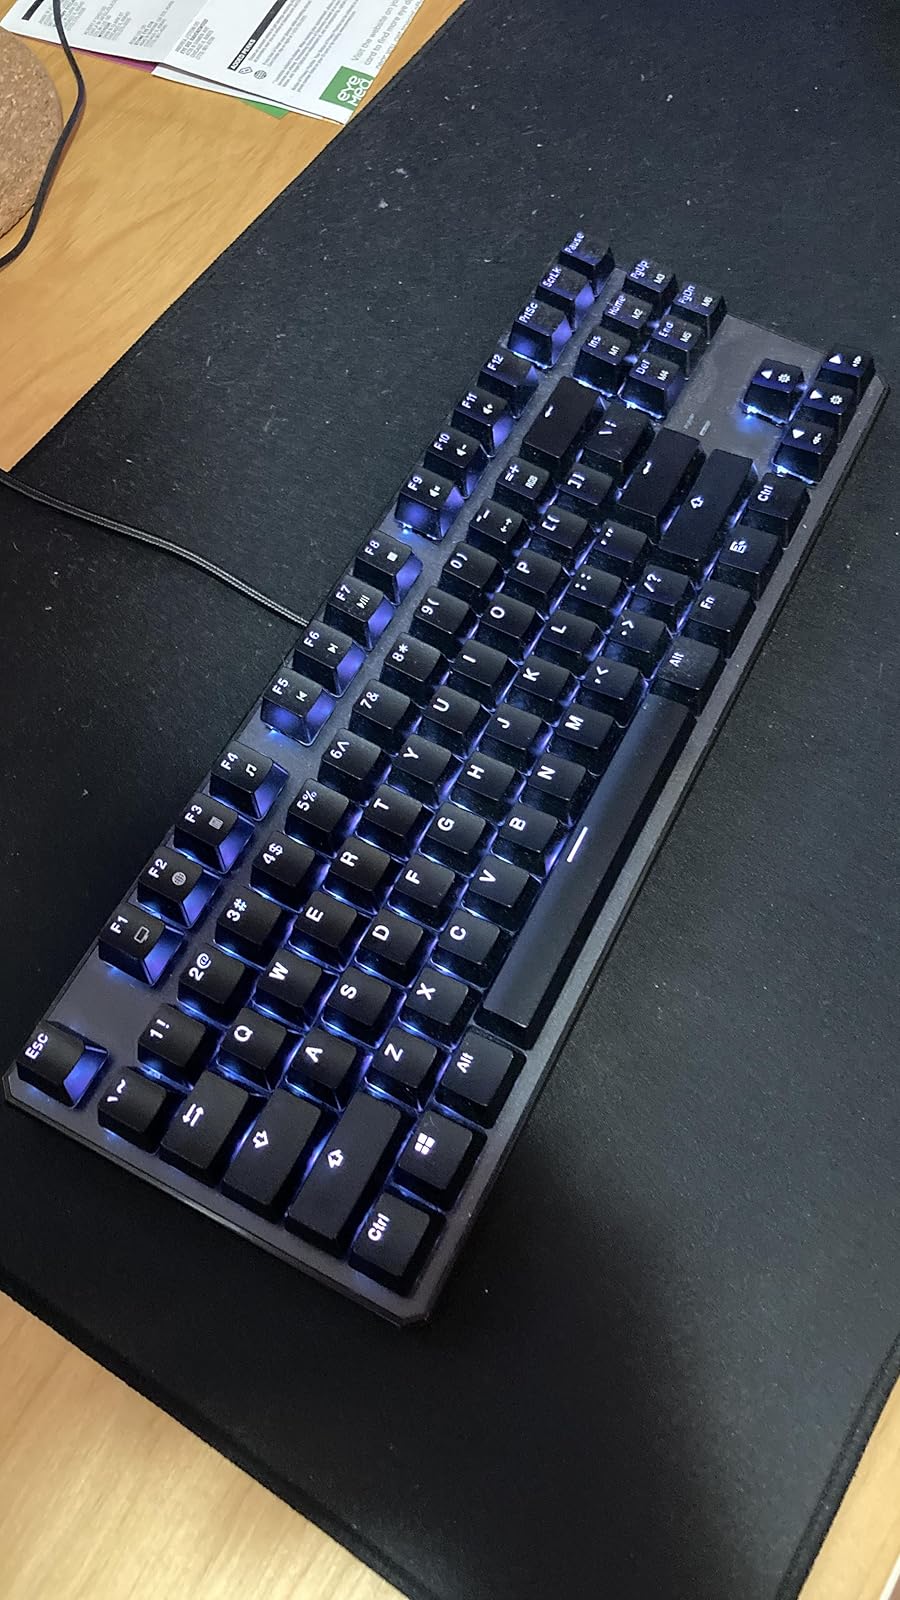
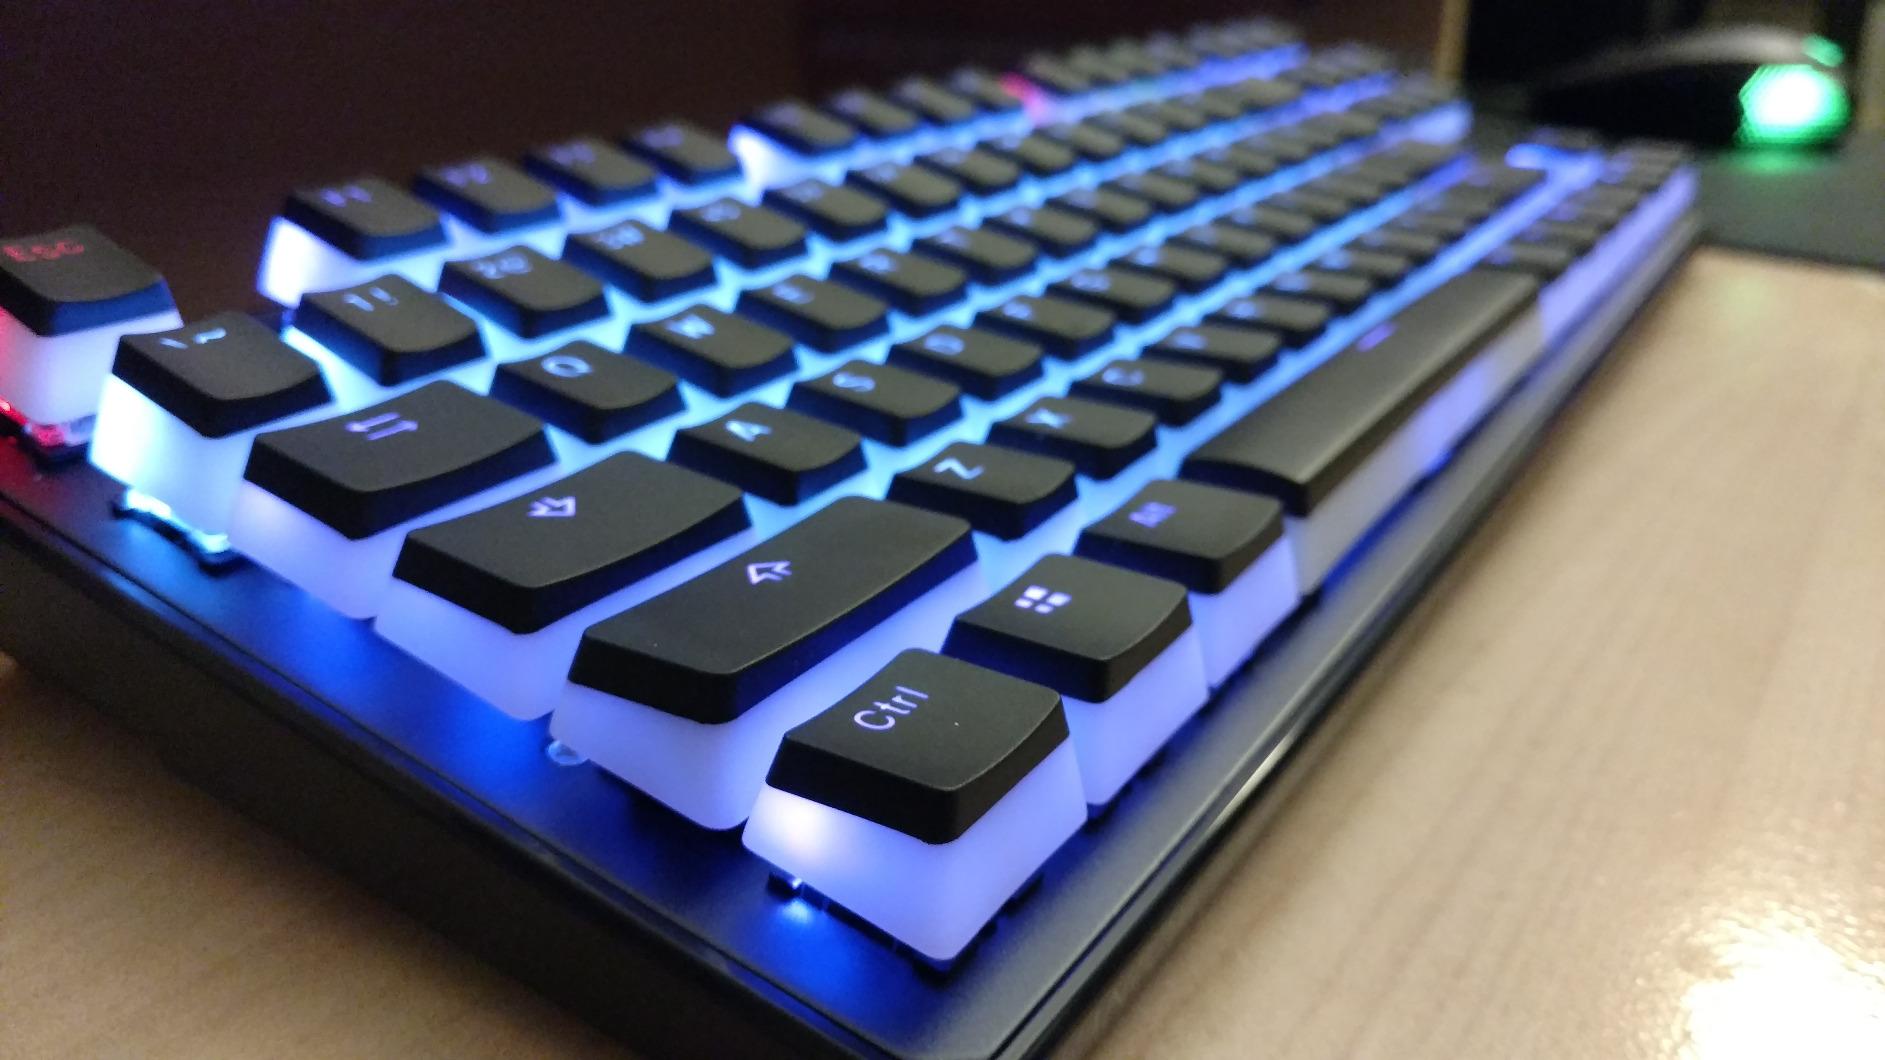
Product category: keyboard
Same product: yes